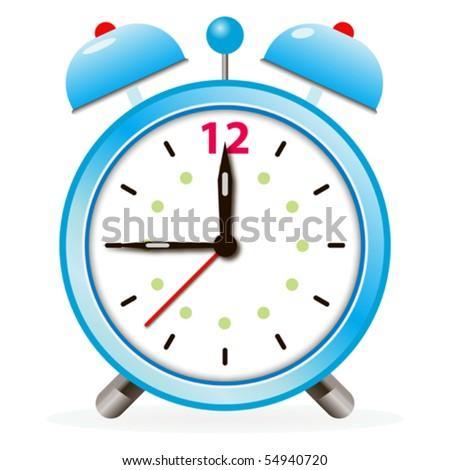
alarm clock on a white background